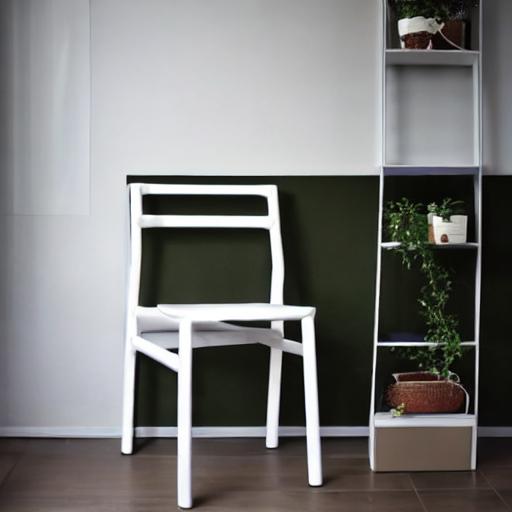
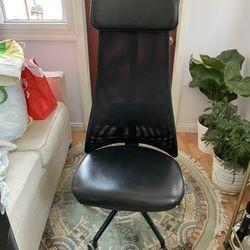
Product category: items_chair
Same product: no